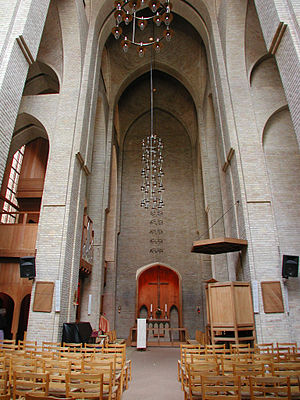
Bethlehemskirken (København) / Kirkebygningen
Kirkerum
Bethlehemskirken er en kirke i Nørrebro Provsti i Københavns Kommune. Den ligger på Åboulevard, tæt ved Peblinge Sø og Søpavillonen.